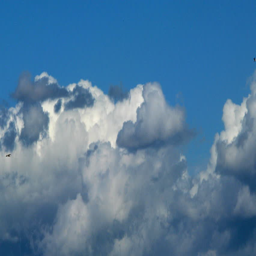
stormy clouds in the blue sky